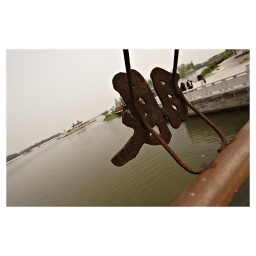
bridge over the river err jingxi